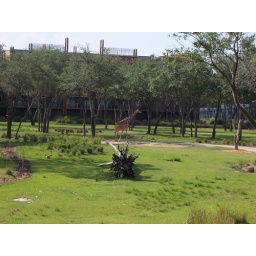
A giraffe walking through the savanna near our balcony at the Animal Kingdom Lodge.